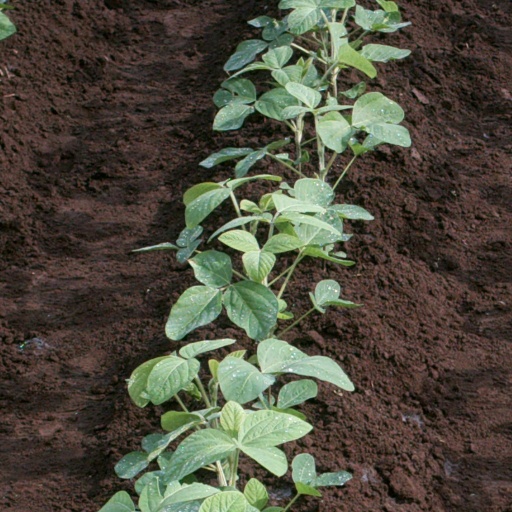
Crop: soybean